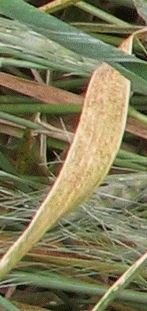
Label: Wheat___Brown_Rust